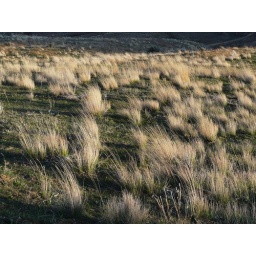
The brown dried grass of last year blows in the wind, while the new spring growth is evident below